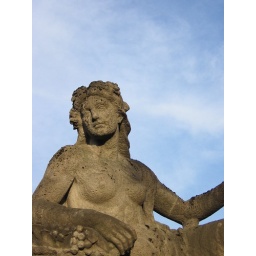
statue on a bridge over the river isar (i think it's dionysus).